River-class offshore patrol vessel

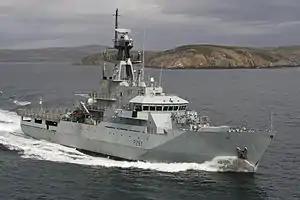
HMS "Clyde" exercising off the Falklands in 2014

In February 2005, the Ministry of Defence placed an order with VT for the charter of a fourth modified River-class offshore patrol vessel. This fourth ship, , was constructed at Portsmouth Dockyard and replaced the two s for duties around the South Atlantic and the Falkland Islands. To fulfil this role, "Clyde" incorporates several modifications, including an extended length hull, a top speed of , a 30 mm cannon, two miniguns and mountings for five general purpose machine guns. "Clyde"s elongated hull permits a strengthened flight deck able to accommodate an AgustaWestland AW101 Merlin-sized helicopter. The ship has a full load displacement between 1,850 and 2,000 tonnes. "Clyde" was capable of temporarily embarking up to 110 troops and their equipment and inserting them anywhere on the Falkland Islands. "Clyde" had a complement of 36. "Clyde" was decommissioned on 20 December 2019.